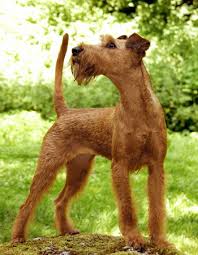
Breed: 207-n000036-Irish_terrier